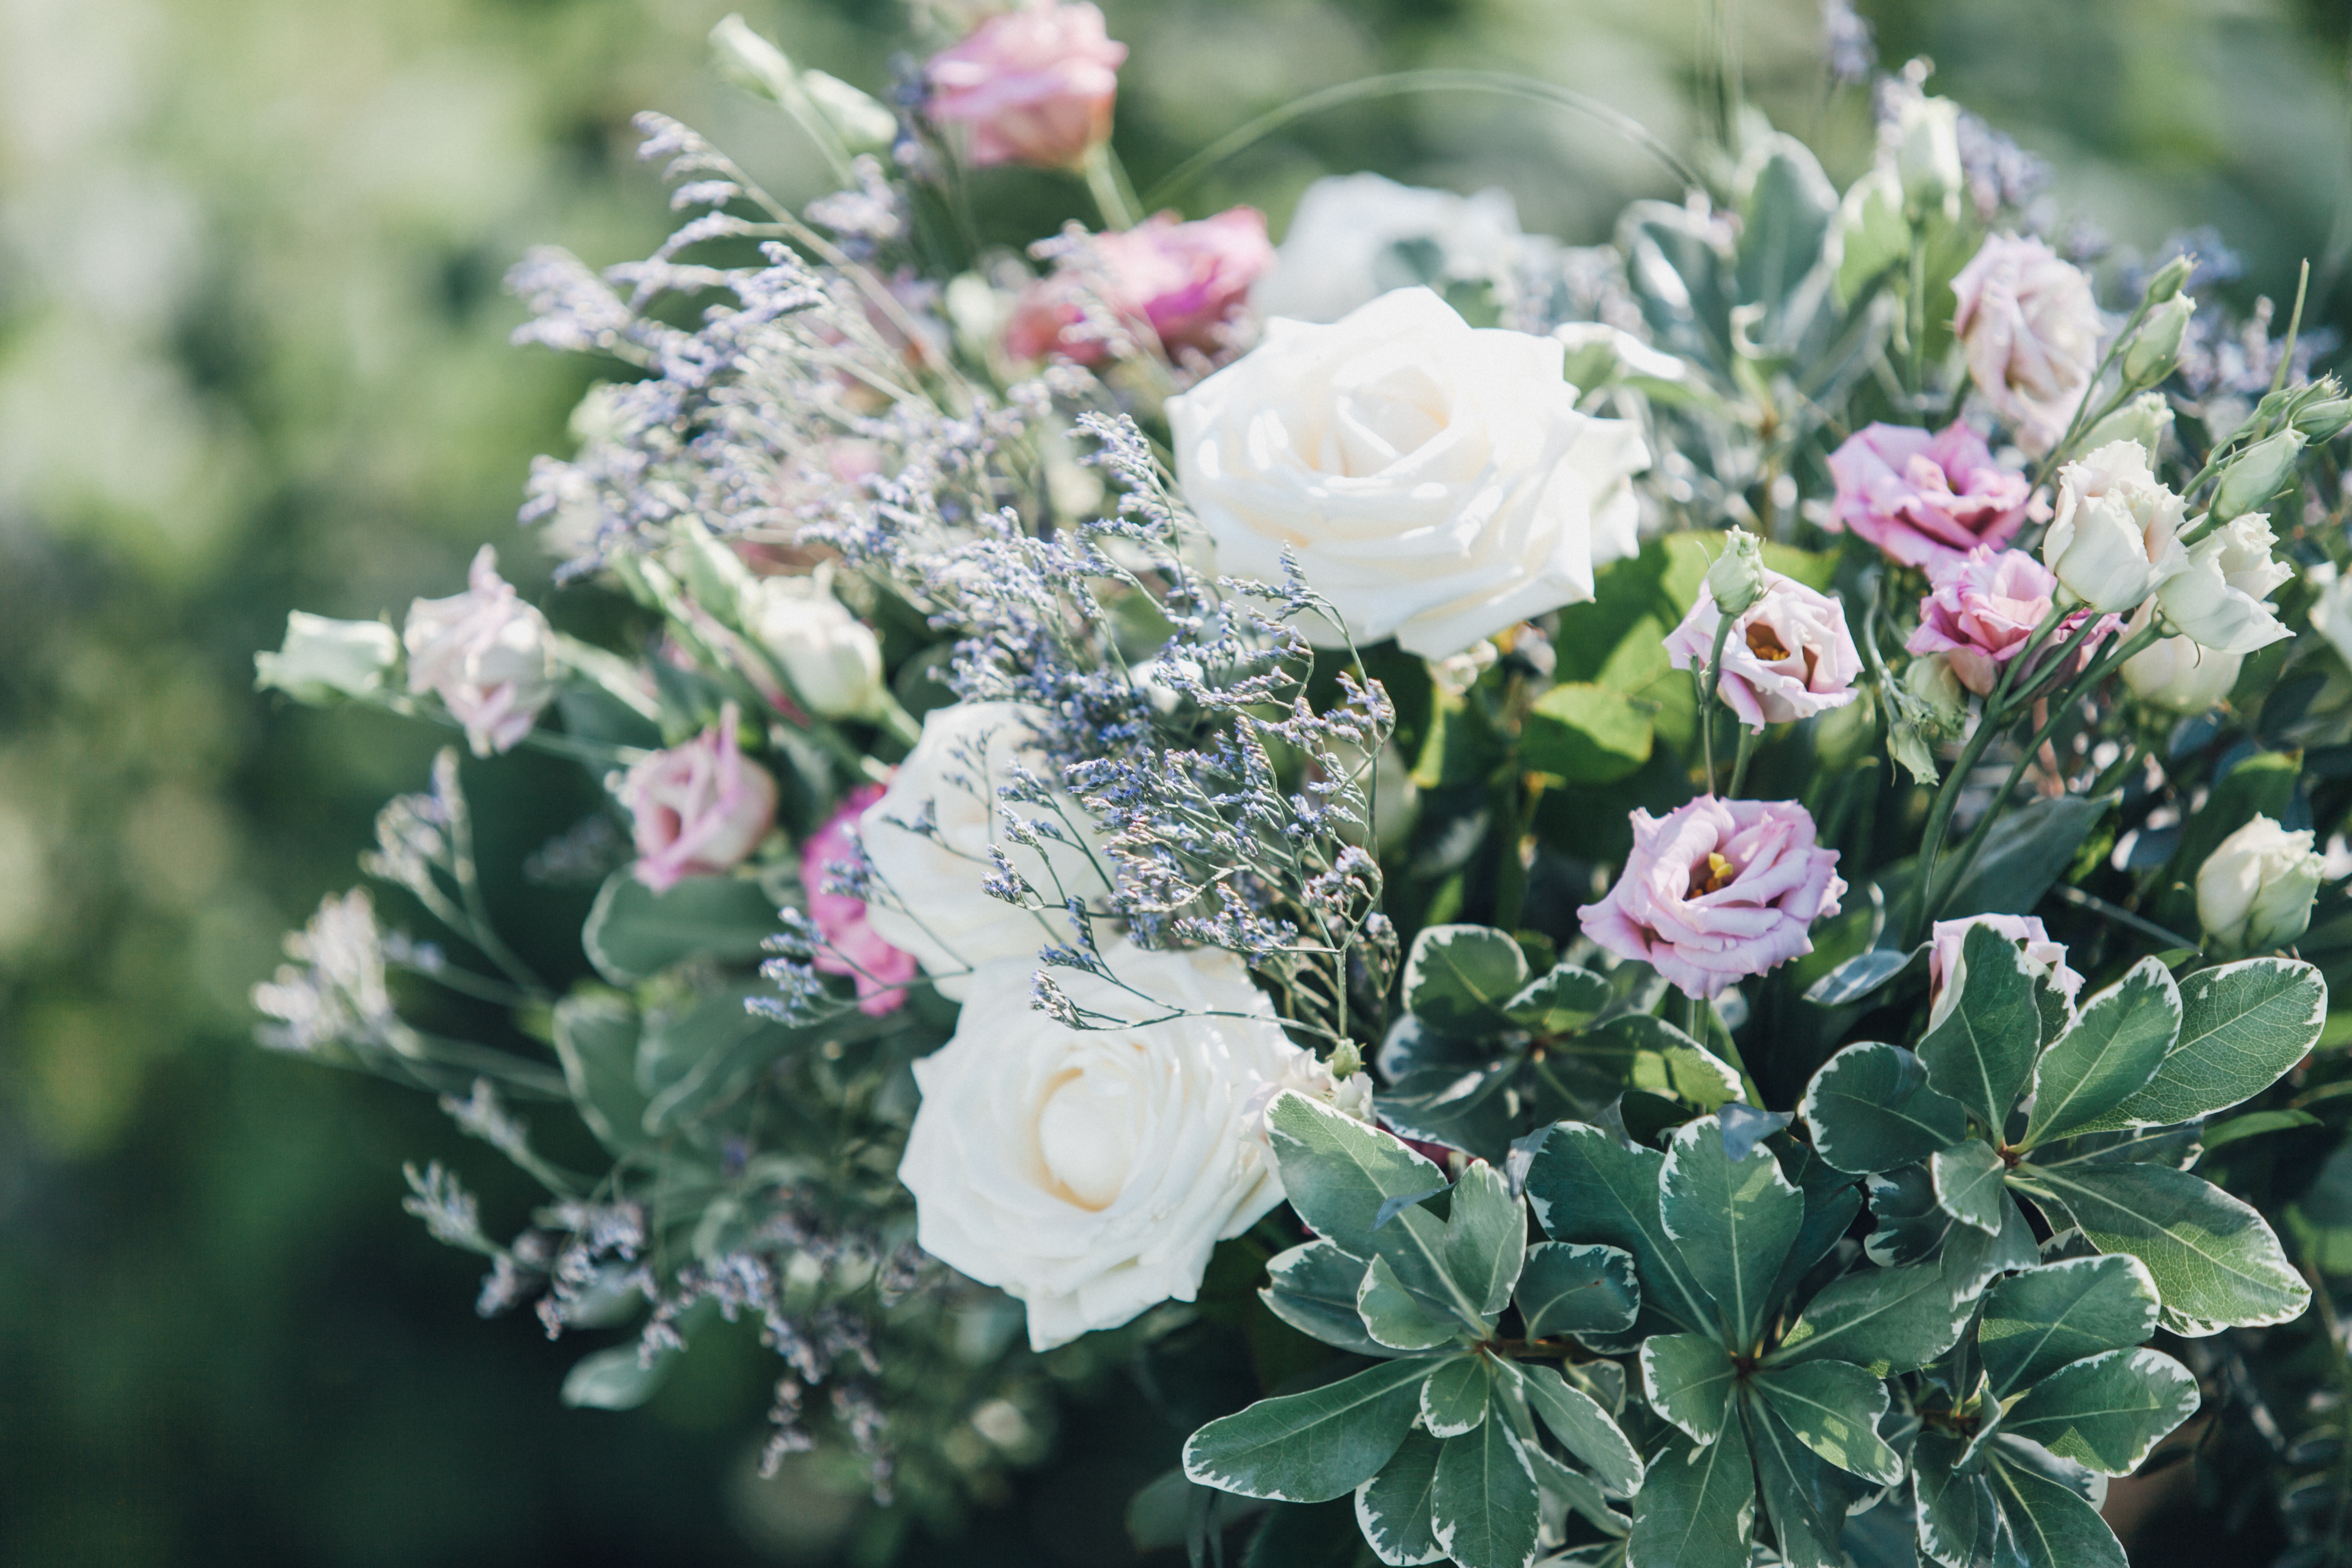
blossom, plant, flower, botany, flora, wildflower, shrub, floristry, flowering plant, garden roses, flower bouquet, floral design, land plant, flower arranging